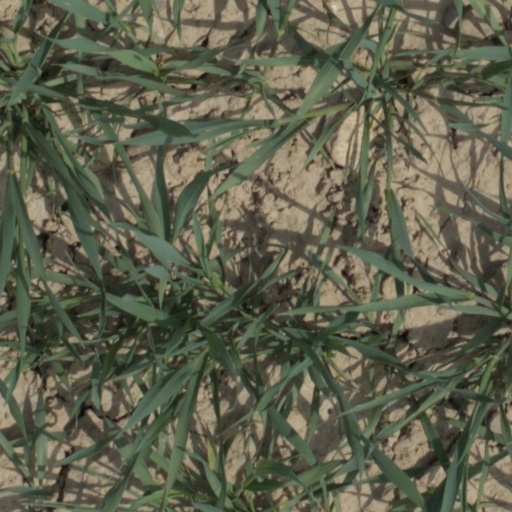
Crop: wheat